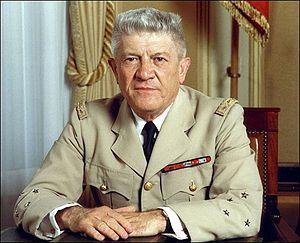
Le général René Imbot à son bureau de Chef d'Etat-major de l'armée de Terre, mars 1983.
La Direction générale de la Sécurité extérieure, parfois simplement appelée Sécurité extérieure, est le service de renseignement extérieur de la France depuis 1982, succédant au service de documentation extérieure et de contre-espionnage. Elle travaille en coopération avec la DGSI dans le but de protéger les intérêts vitaux de la nation, dans les domaines contre-terroristes et paramilitaires. Elle a une importante activité en intelligence économique.
René Imbot, né le 17 mars 1925 à Roussillon et mort le 19 février 2007 à Apt, est un général français. Il a notamment été chef d'état-major de l'Armée de terre, puis directeur général de la Sécurité extérieure.
Le chef d'état-major de l'Armée de terre est un officier général français, conseiller du chef d'état-Major des armées pour l'Armée de terre et responsable devant le ministre des Armées de la préparation de l'Armée de terre en vue de sa mise en œuvre. Depuis le 31 juillet 2019, le chef d'état-major est le général d'armée Thierry Burkhard.